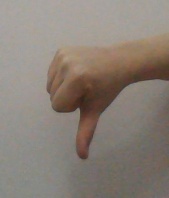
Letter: waw